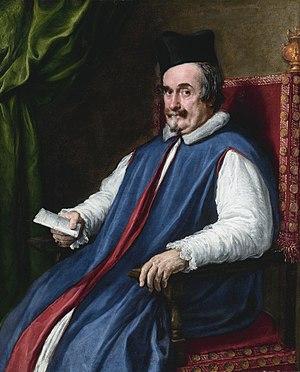
Pietro Martire Neri est un peintre italien.